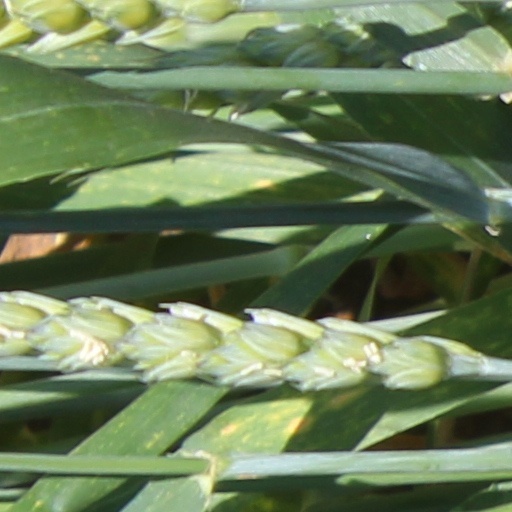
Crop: wheat